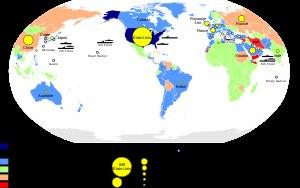
L’impérialisme américain est une expression utilisée pour désigner, de manière critique et polémique, l'influence des États-Unis dans les domaines politiques, militaires, économiques et culturels à l'échelle mondiale. Ces termes impliquent généralement une appréciation défavorable, notamment lorsqu'ils évoquent la suprématie militaire américaine.